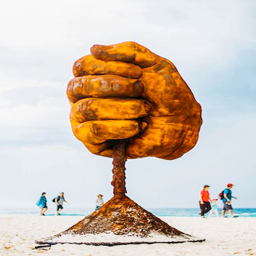
sculptures by the sea creative walk